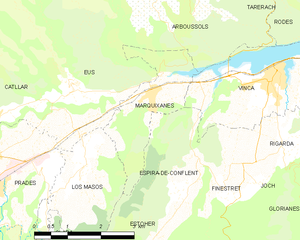
Carte des communes françaises
Marquixanes est une commune française, située dans le département des Pyrénées-Orientales en région Occitanie.